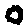
Label: 0